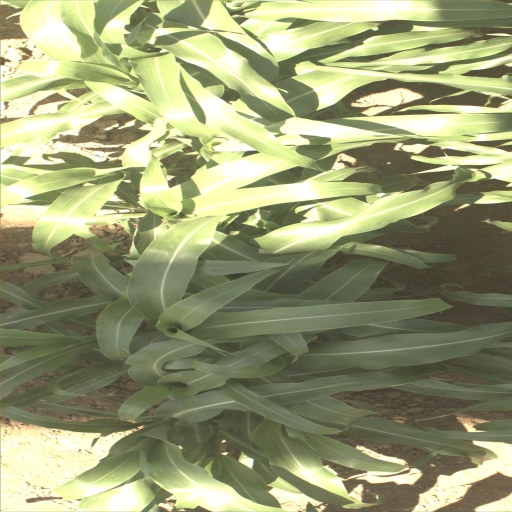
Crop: sorghum